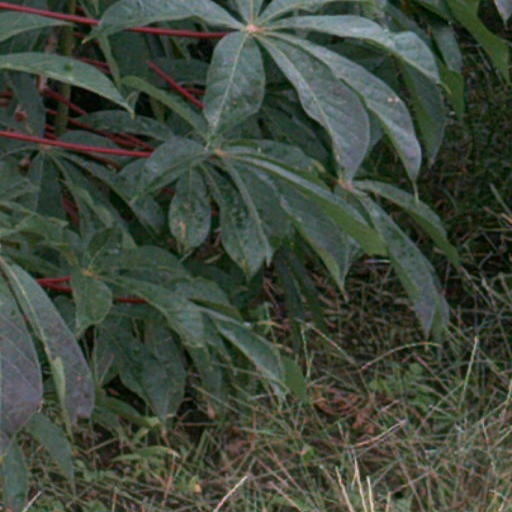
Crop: cassava